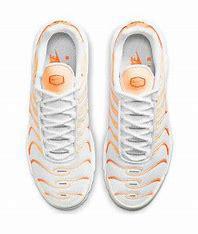
Brand: Nike
Model: Tuned 1 Essential